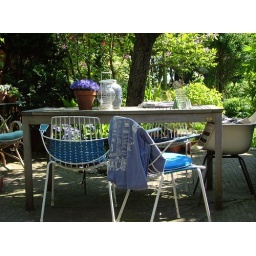
no blue in the house but I got lot&amp;quot;&amp;quot;s of blue plants for the garden